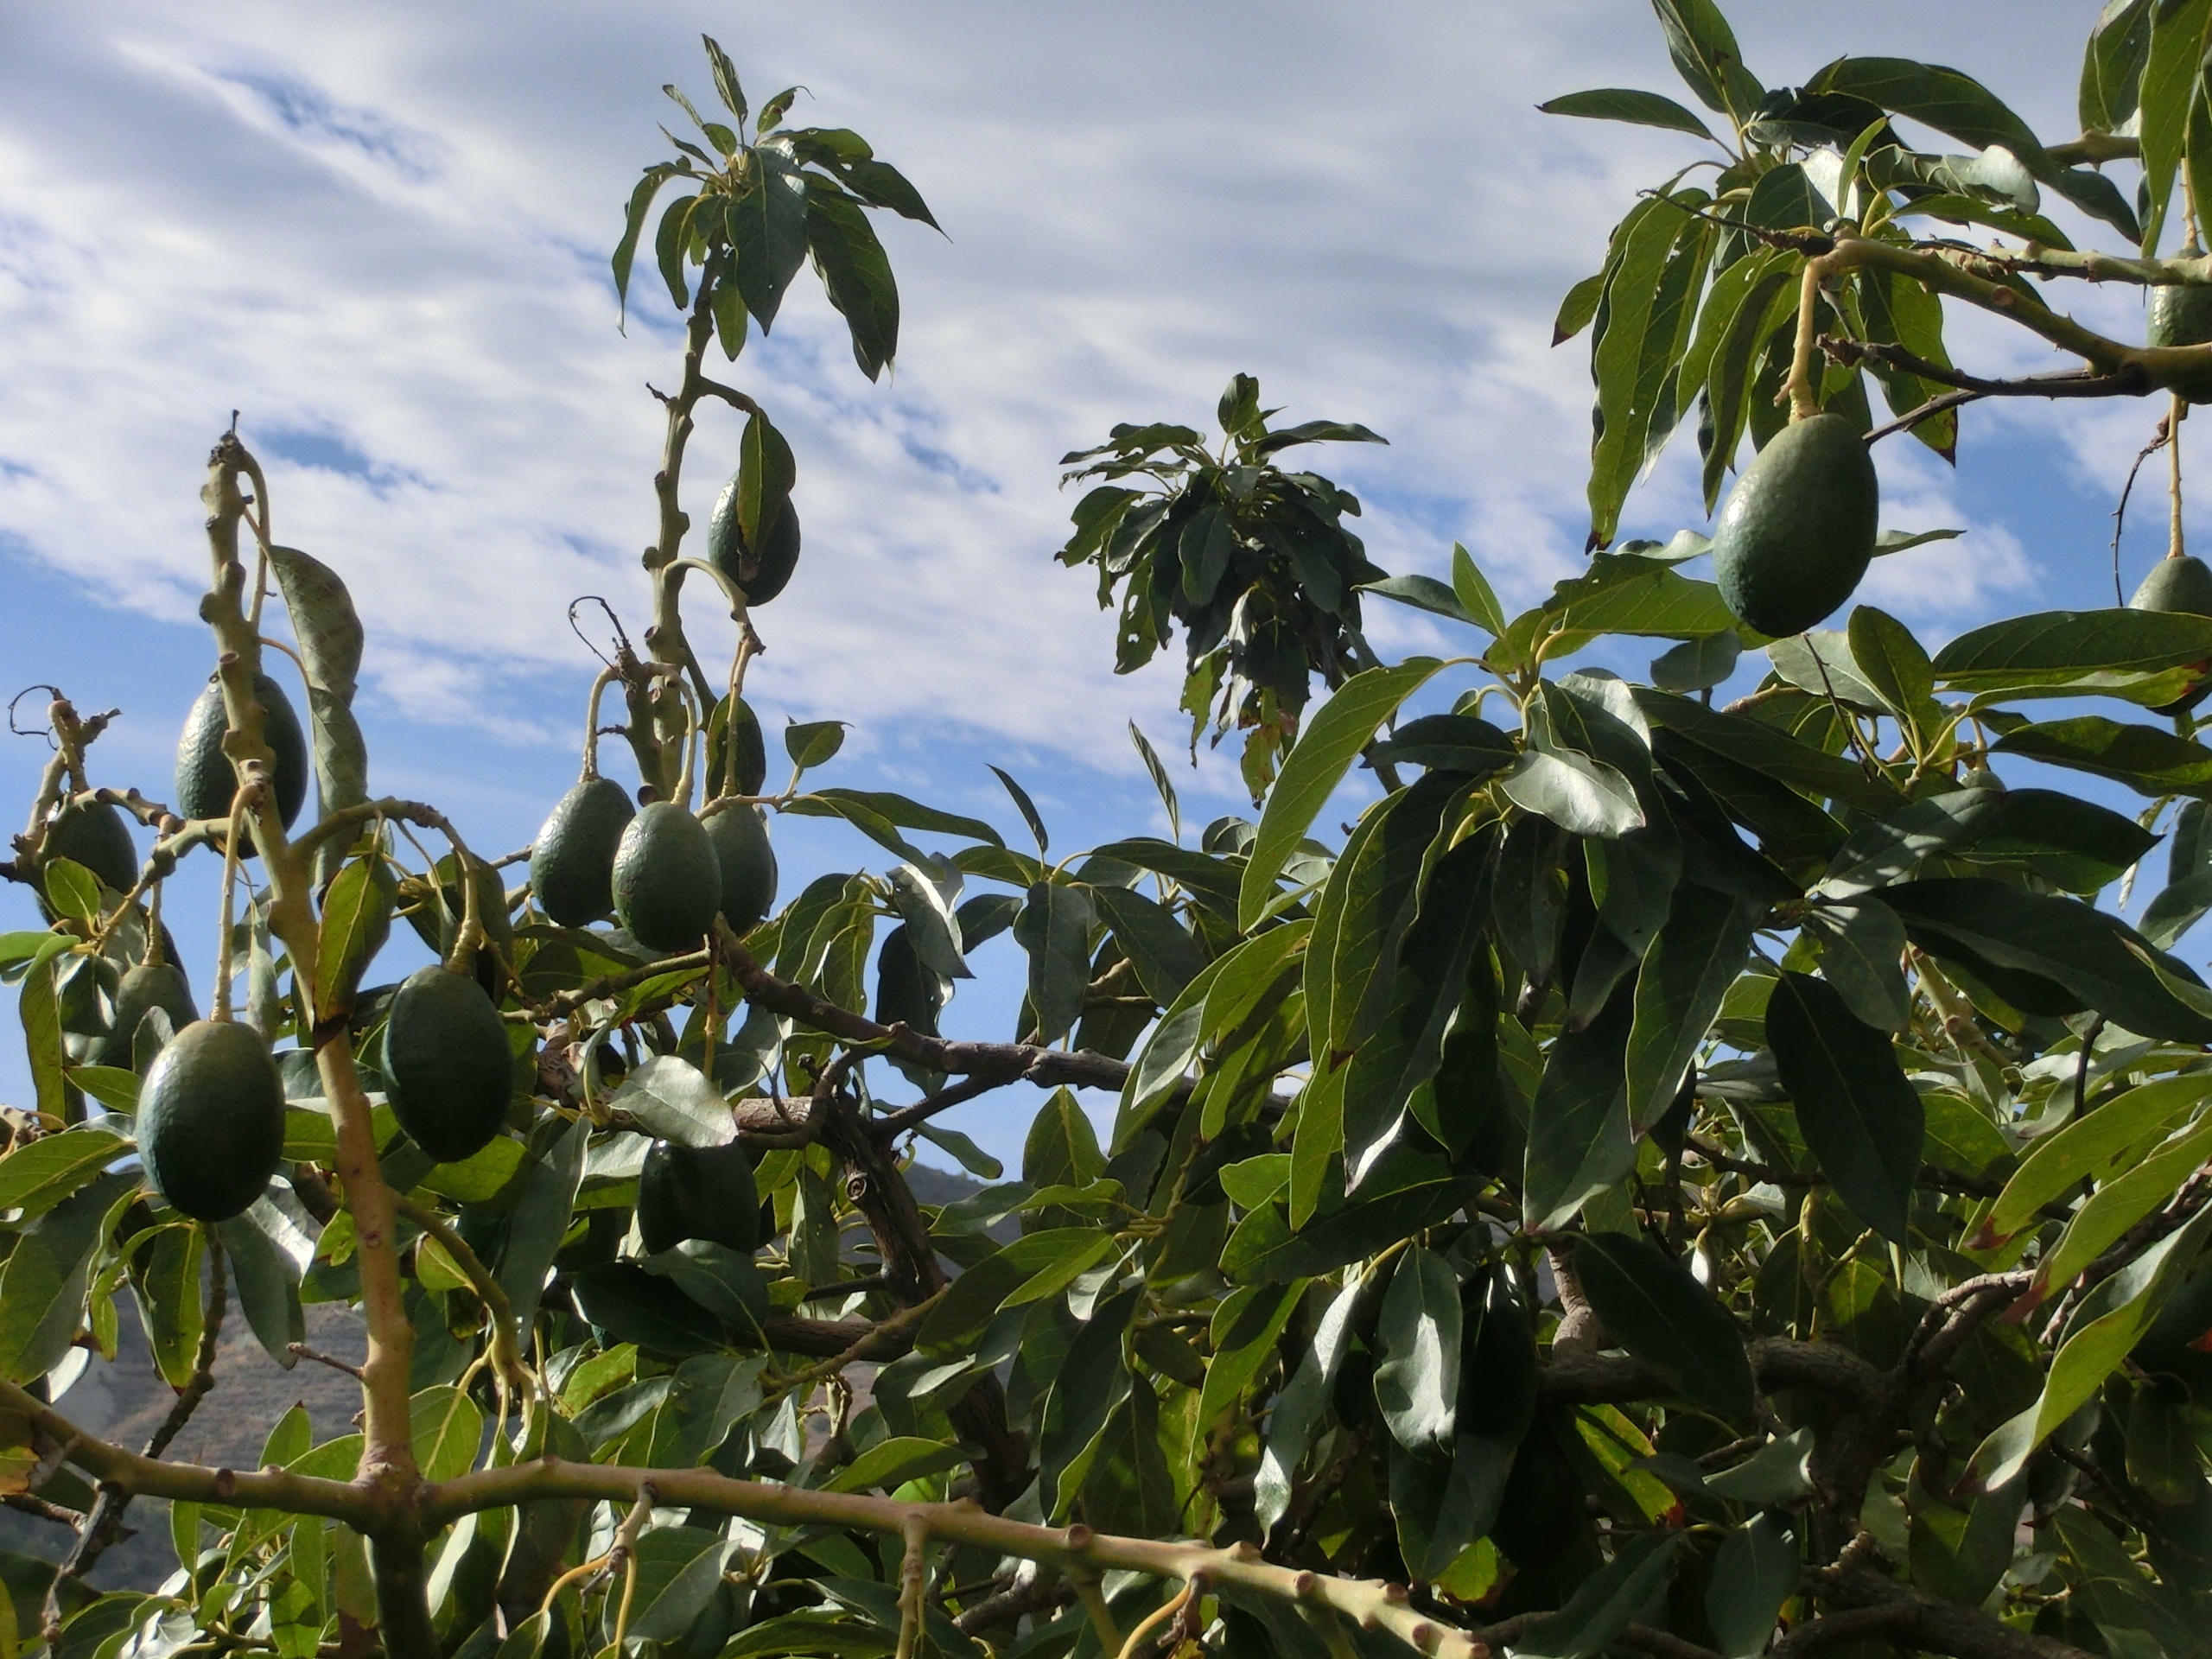
tree, nature, branch, plant, fruit, flower, food, green, mediterranean, produce, botany, avocado, flora, deciduous tree, leaves, shrub, plantation, flowering plant, laurel greenhouse, land plant